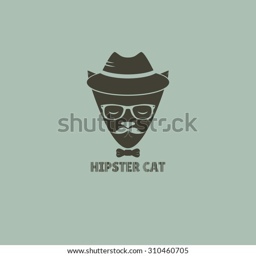
hipster cat in a hat and with glasses .